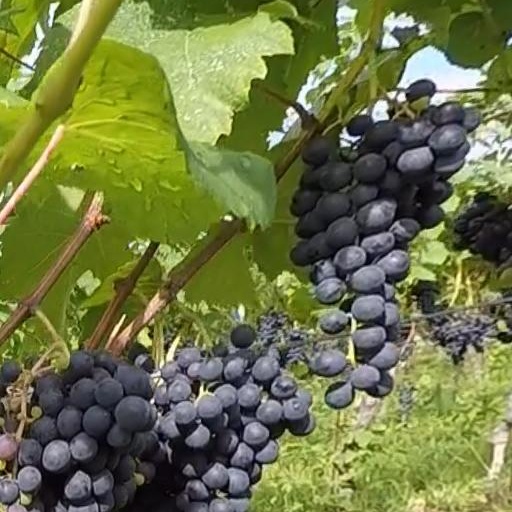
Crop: grape